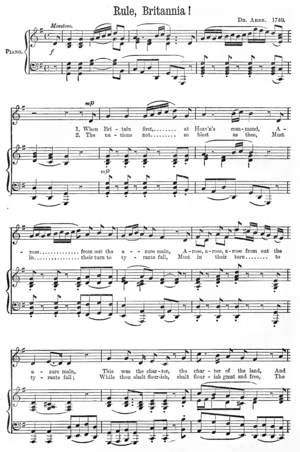
Rule, Britannia!
Første side af en 1890'er udgave af partituret. PDF udgave.
"""Rule, Britannia!"" er en patriotisk sang fra Storbritannien. Teksten er af den skotske poet James Thomson; melodien fra 1740 er af Thomas Arne."